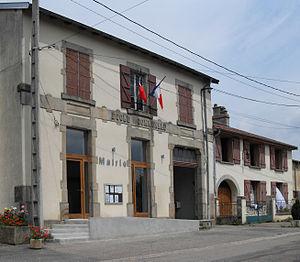
La mairie de Frenelle-la-Petite, l'ancienne école communale
Frenelle-la-Petite est une commune française située dans le département des Vosges, en région Grand Est.